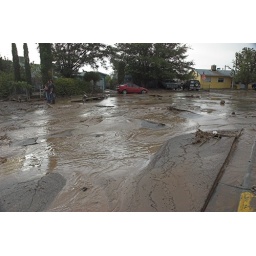
the big turn at bellemah and 4th street standing from the bridge over the arroyo next to 4th street.